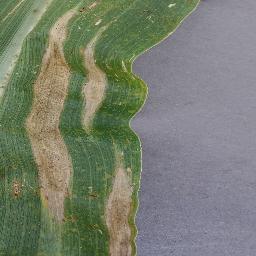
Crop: corn
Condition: (maize)_northern_blight